Butter (2020 film)

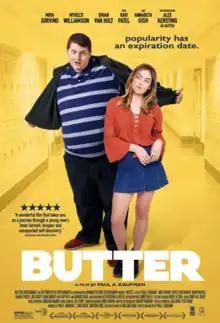
Official release poster

Butter (also titled Butter's Final Meal) is a 2020 American comedy-drama film directed by Paul A. Kaufman and starring Mira Sorvino, Mykelti Williamson, Brian Van Holt, Ravi Patel, Annabeth Gish, McKaley Miller, and Alex Kersting. It is based on the novel of the same name by Erin Jade Lange.